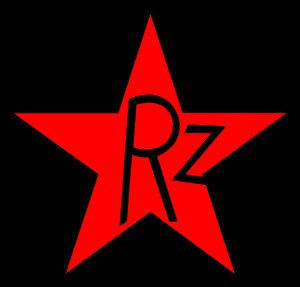
Revolutionære Celler
Revolutionære Cellers logo
Revolutionære Celler var en venstreekstrem organisation i Vest-tyskland. Den udsprang fra det militante autonome miljø, og eksisterede fra 1970'erne frem til 1990'erne.